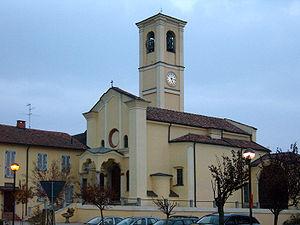
Merlino est une commune italienne d'environ 1 800 habitants, située dans la province de Lodi en Lombardie, dans le nord-ouest de l'Italie.